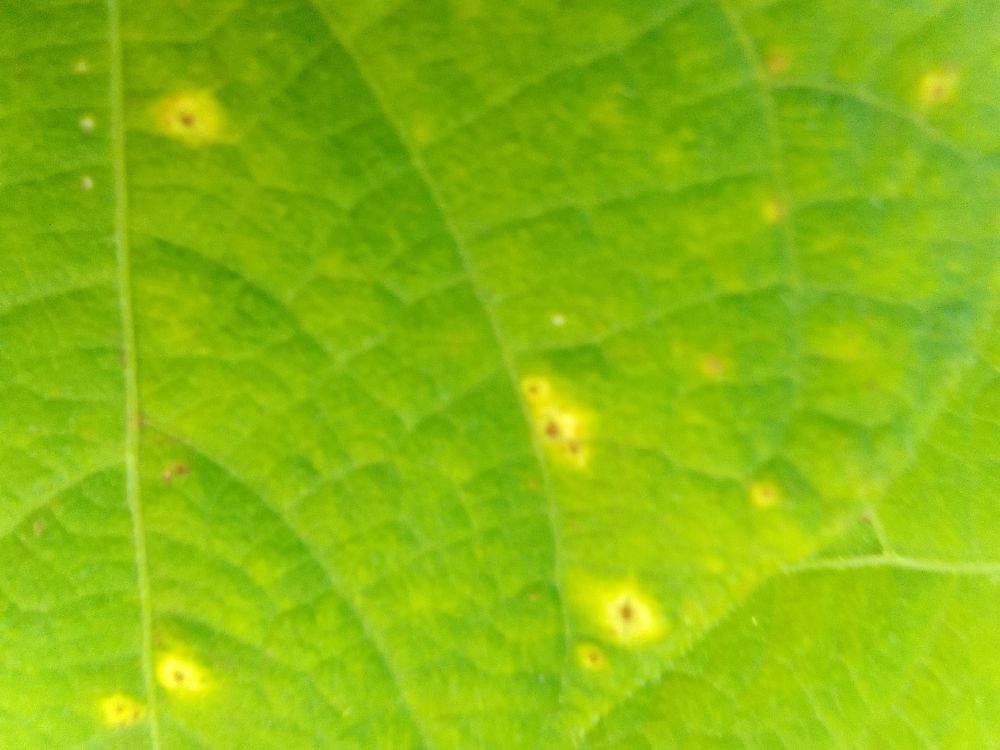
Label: rust